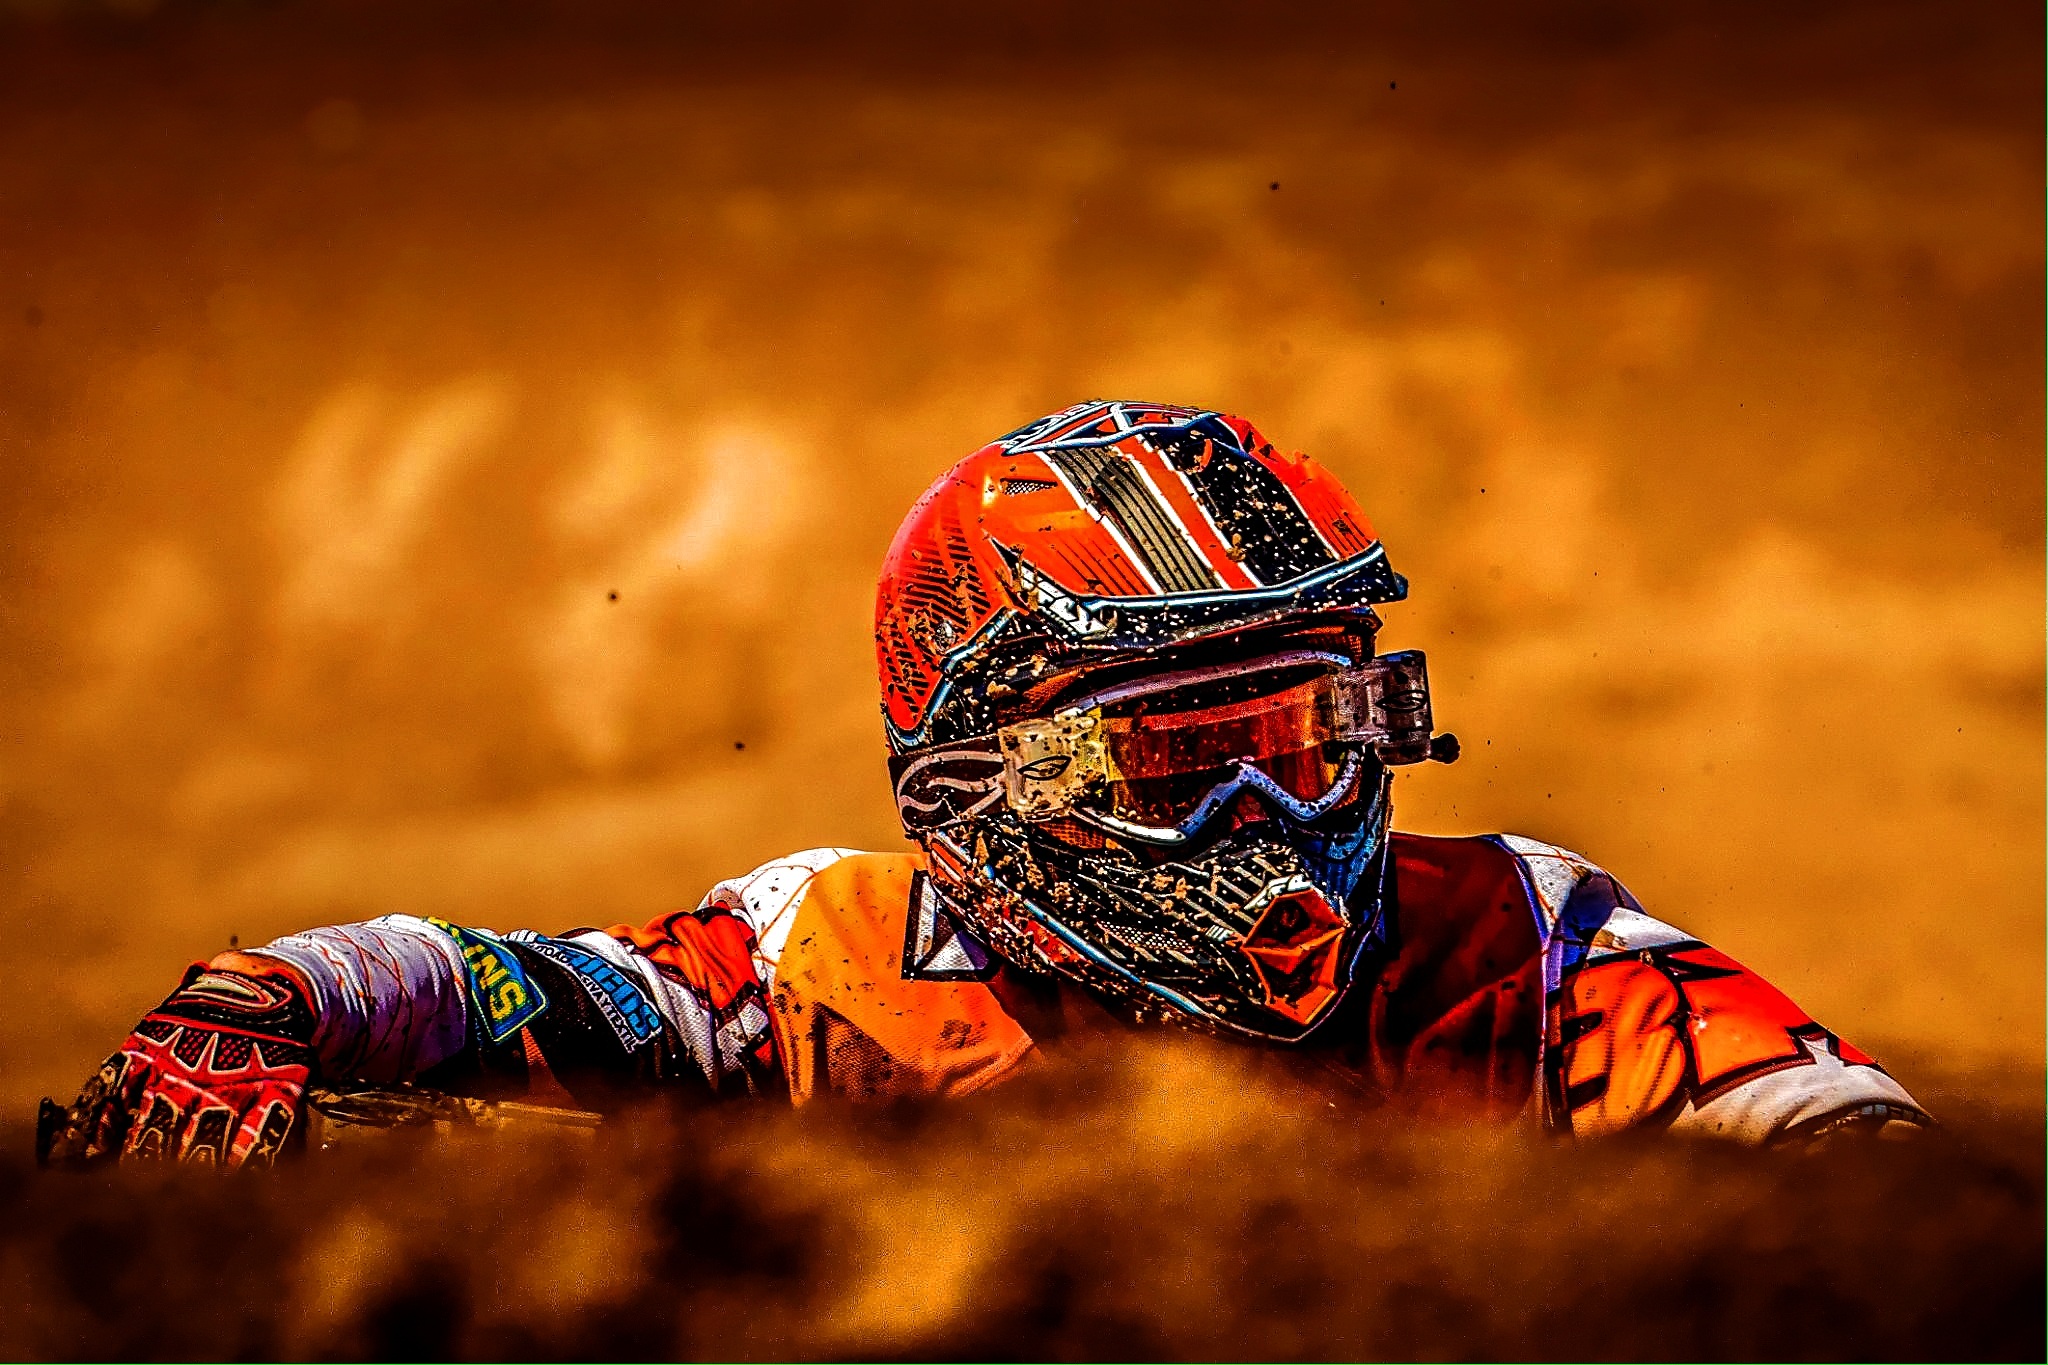
motocross, holiday, extreme sport, fun, sports, racing, parks, games, motorsport, screenshot, freestyle motocross, motorcycle racing, computer wallpaper